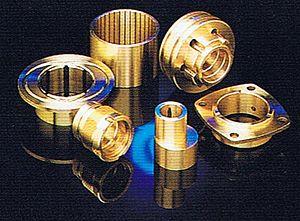
Le bronze autrichien, également connu sous les noms de laiton rouge aux États-Unis et de bronze de Vienne pour les objets artistiques, est un type de bronze — un alliage de cuivre, d'étain et de zinc. Sa composition varie autour de 88 % de cuivre, 8-10 % d'étain et 2-4 % de zinc.